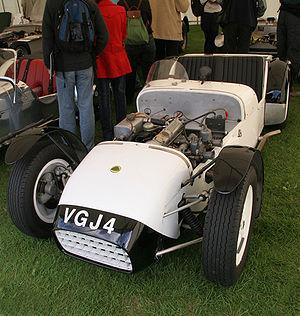
La Lotus Seven est une voiture de sport deux places très légère du constructeur automobile britannique Lotus Cars commercialisée à partir de 1957.